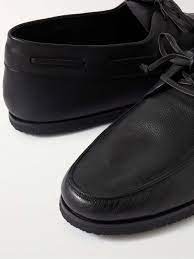
Label: Boat